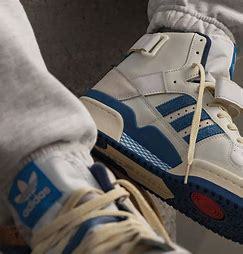
Brand: Adidas
Model: Forum 84